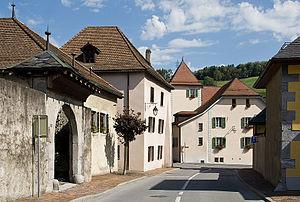
Rue Saint-François à St-Maurice